Heinrich Konen

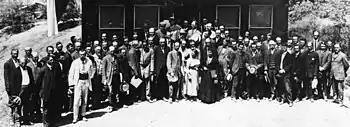
Konen at the Fourth Conference International Union for Cooperation in Solar Research at Mount Wilson Observatory, 1910

Heinrich Matthias Konen (16 September 1874 in Cologne – 31 December 1948 in Bad Godesberg) was a German physicist who specialized in spectroscopy. He was a founder and organizer of the Emergency Association of German Science, and he was a member of the "Senate" of the Kaiser Wilhelm Society, the Reich Physical and Technical Institute, and the Reich Chemical and Technical Institute. When he was forced out of academia in 1933 due to his opposition to National Socialism, he became an advisor in the industrial sector, especially the Troisdorf Works. After World War II, Konen became rector of University of Bonn and then headed the Culture Ministry of North Rhine-Westphalia.